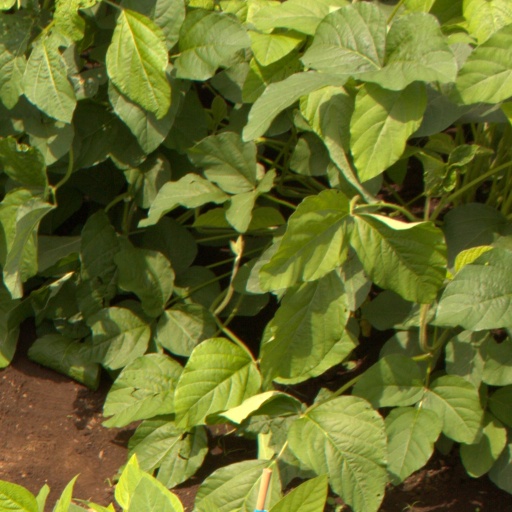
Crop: soybean